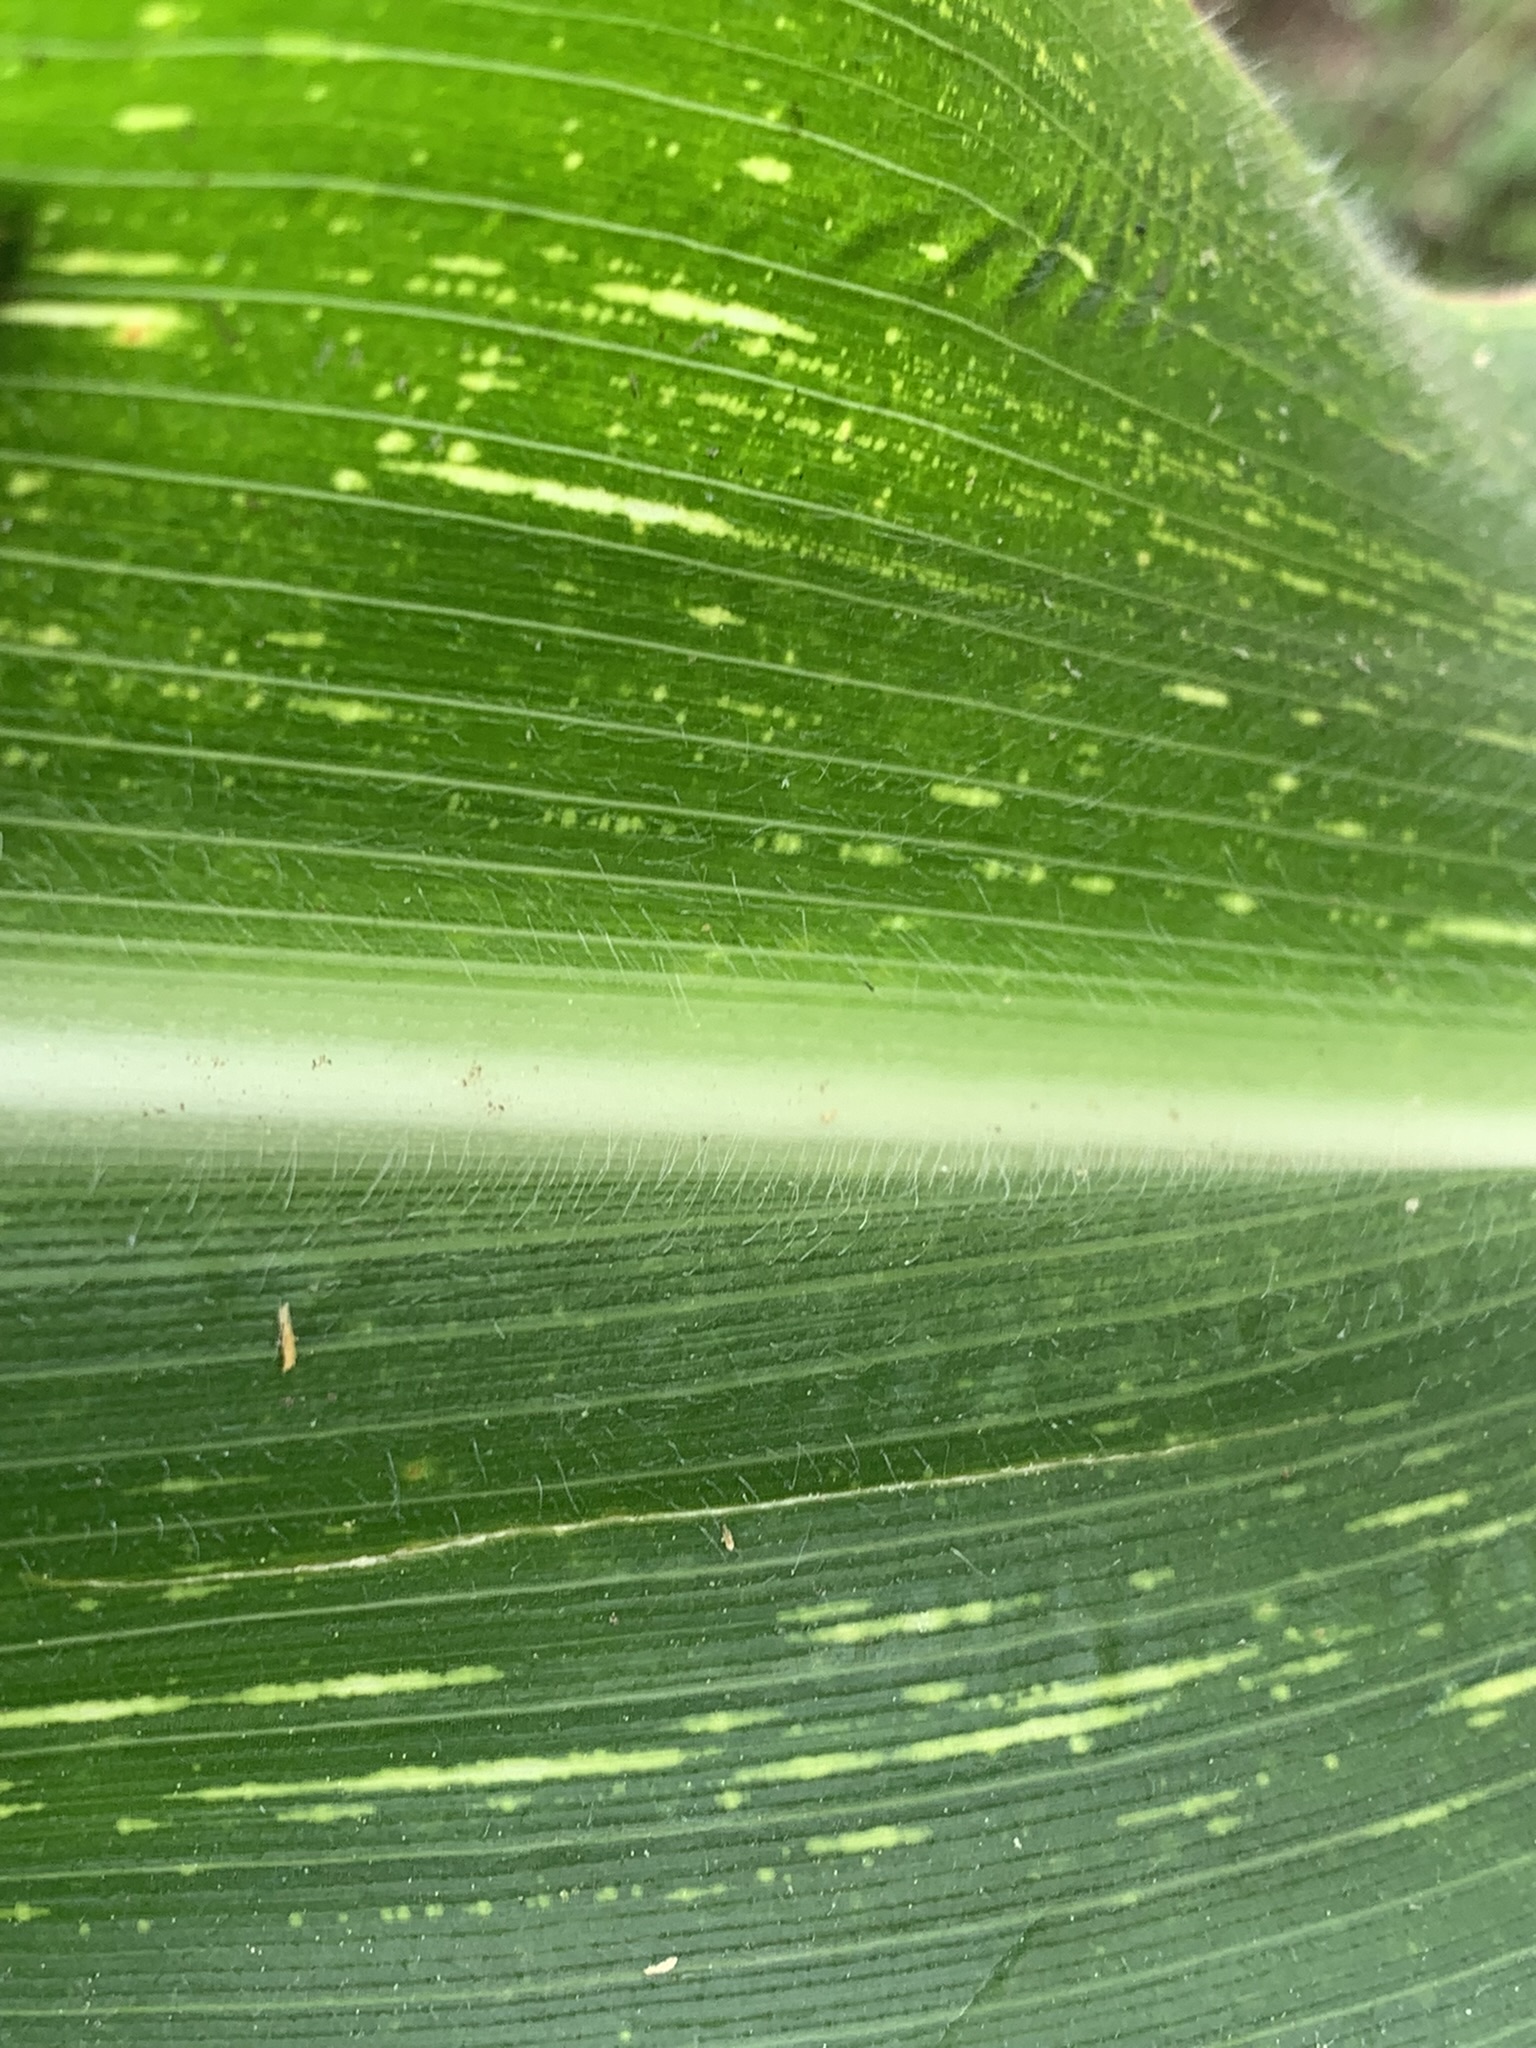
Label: MSV